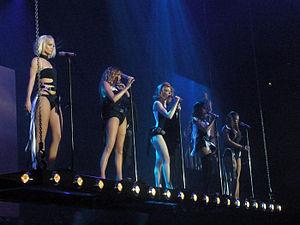
Girls Aloud est un groupe pop féminin britannique créé en 2002 lors de l'émission de télé-crochet Popstars : The Rivals. Ce girl group, qui s'est dissout en mars 2013, se composait des chanteuses Cheryl, Nicola Roberts, Nadine Coyle, Kimberley Walsh et Sarah Harding. Son équipe de production, Xenomania, est connue pour sa capacité à créer de nouveaux styles musicaux, principalement en mélangeant pop et électro.